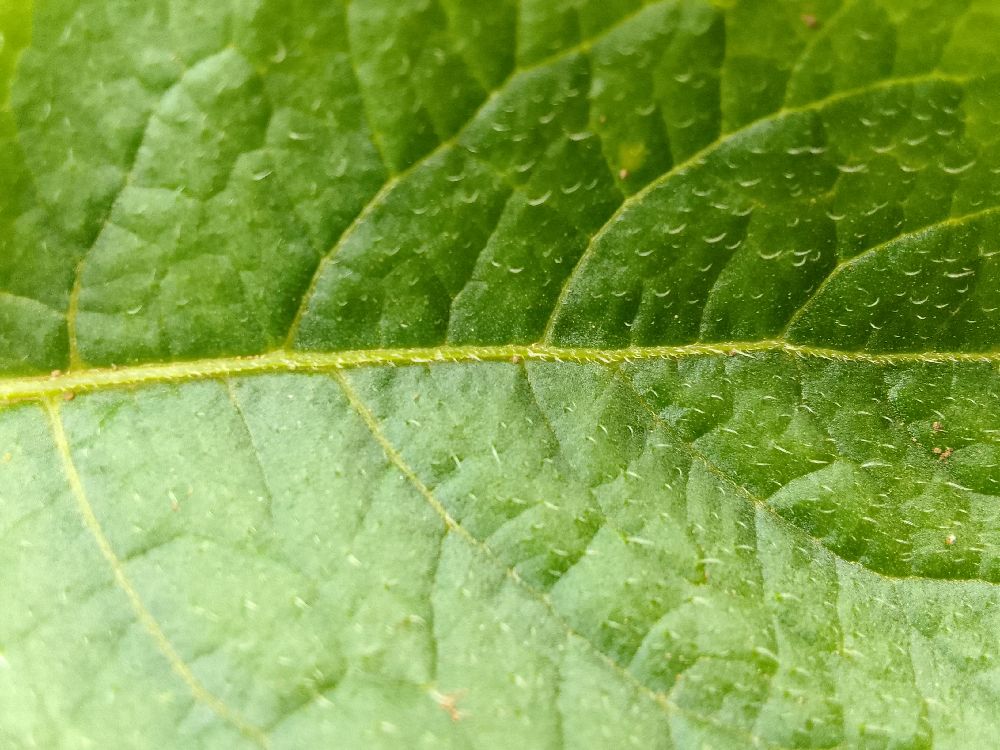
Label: Healthy